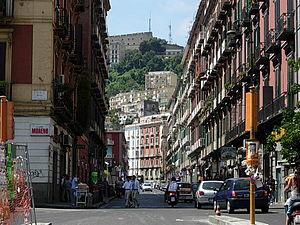
Le corso Vittorio Emanuele, autrefois corso Maria Teresa, est une des artères principales de la ville de Naples.